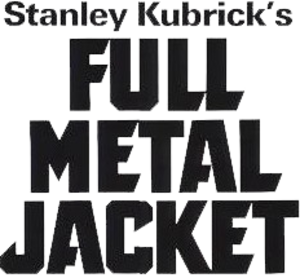
Full Metal Jacket
Filmens logo
Full Metal Jacket er en amerikansk film fra 1987, instrueret af Stanley Kubrick. Filmen er baseret på romanen Kun kort tid af forfatteren Gustav Hasford.